Manglisi

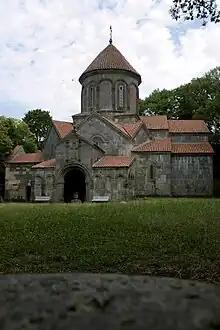
The cathedral of Manglisi

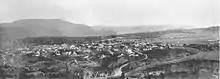
Manglisi in 1892

In the early Bronze Age, the territory of Manglisi was part of the wider region, home to a kurgan culture. By the early Middle Ages, Manglisi and its environs strategically located on the course of the Algeti river formed a territorial unit known as Manglis-khevi, "the valley of Manglisi".